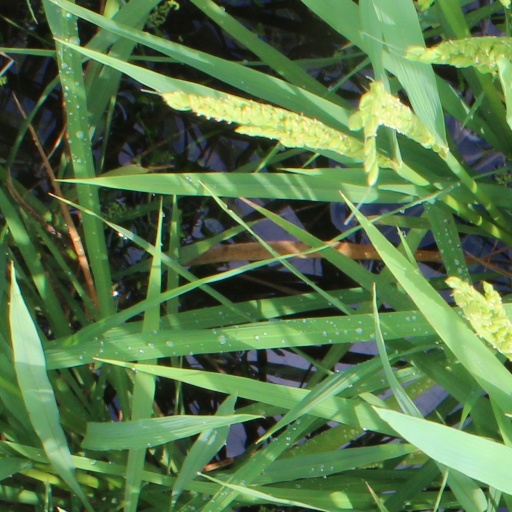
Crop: rice